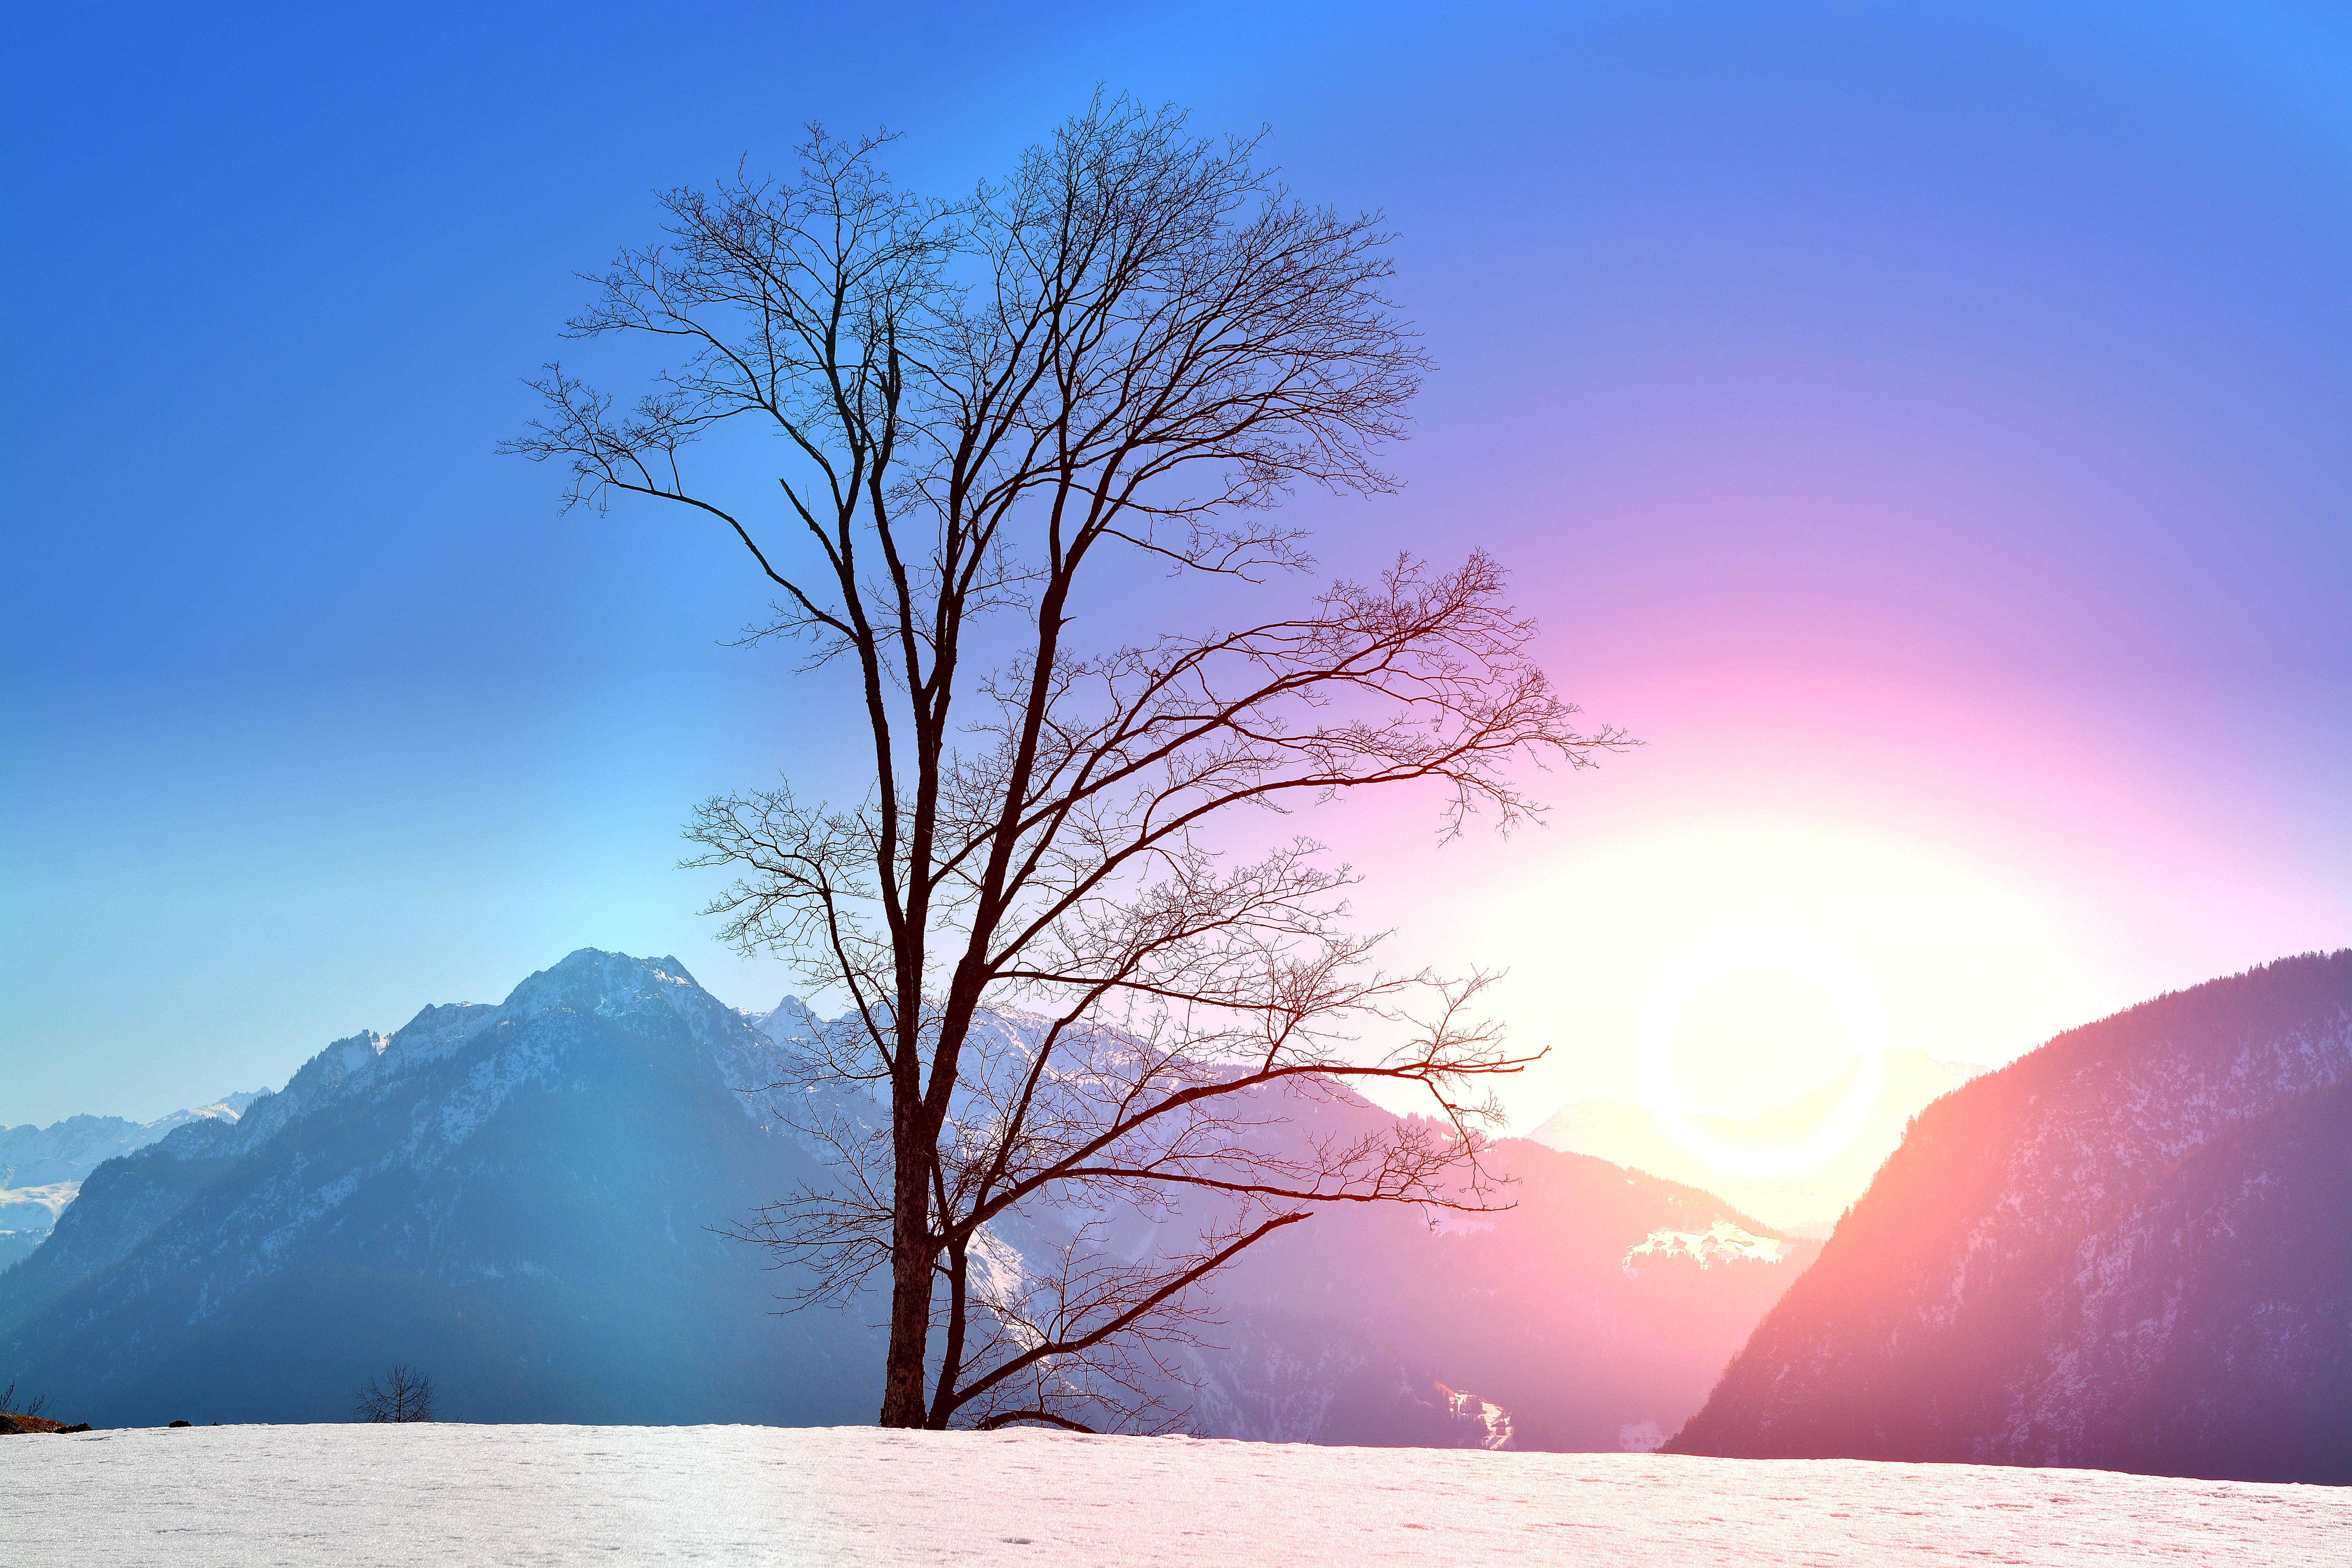
tree, nature, horizon, mountain, snow, winter, cloud, sky, sun, sunrise, sunset, mist, sunlight, morning, dawn, atmosphere, mountain range, dusk, rest, lighting, mountain summit, mountains, outlook, wintry, back light, mountain peaks, atmospheric phenomenon, mountainous landforms